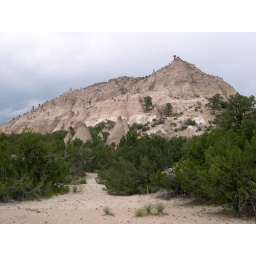
View of a Tent Rocks Bluff, with individual tent rocks among the trees in the foreground